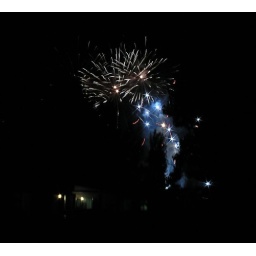
Fireworks arch over our little neighbourhood. silhouetted trees in the foreground in a blue smoky haze.